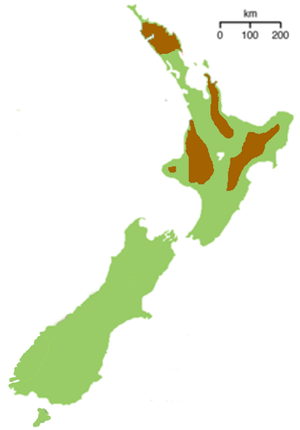
Le Kiwi de Mantell est une espèce d'oiseaux incapables de voler de la famille des Apterygidae. C'est l'espèce de kiwi la plus répandue de Nouvelle Zélande, avec environ 25 000 individus. L'espèce a fait preuve d'une remarquable capacité d'adaptation et vit désormais dans des habitats qui ne sont pas ceux d'origine.